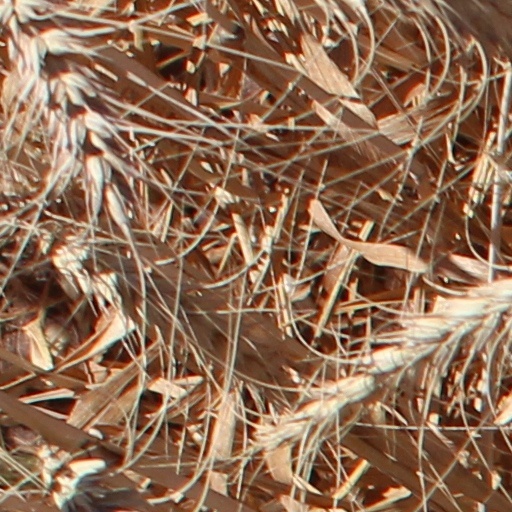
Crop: wheat